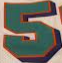
Number: 5